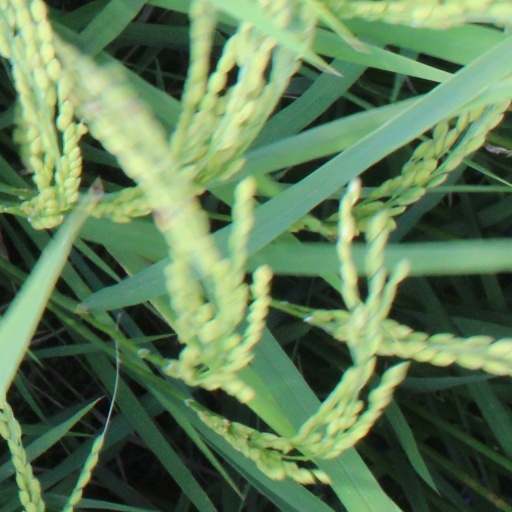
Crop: rice